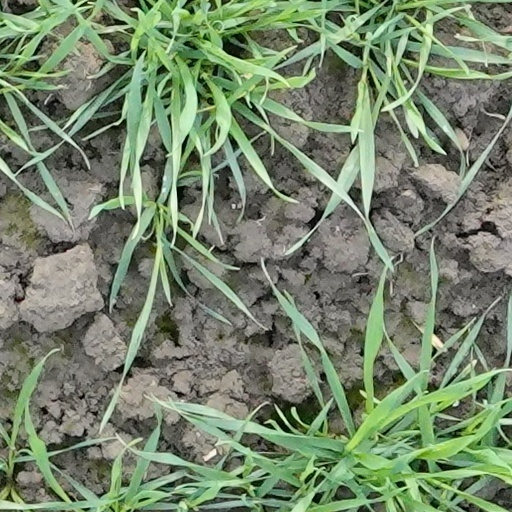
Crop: wheat